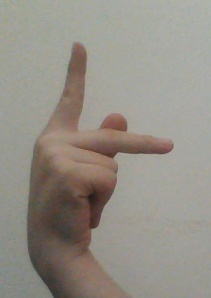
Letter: dha